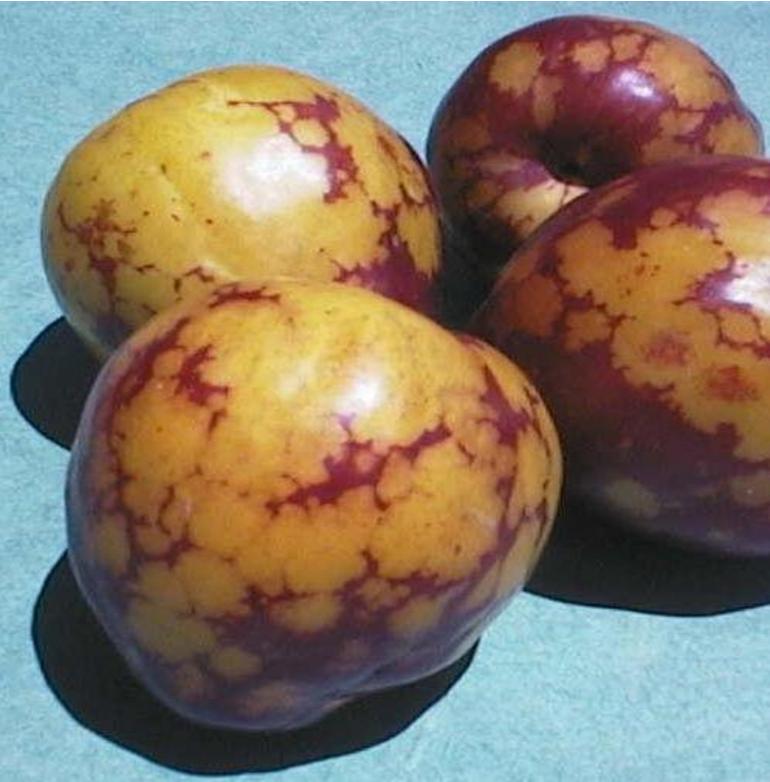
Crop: apple
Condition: mosaic_virus